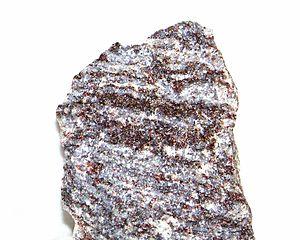
Une granulite est une roche métamorphique catazonale, i.e. de haute pression et haute température.